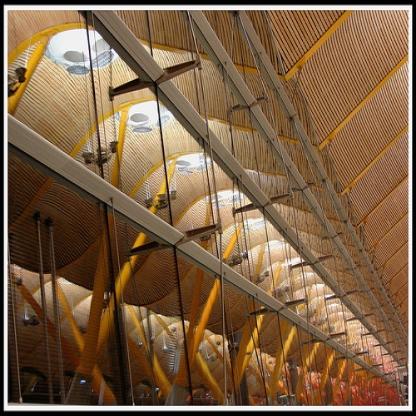
Scene: Indoor